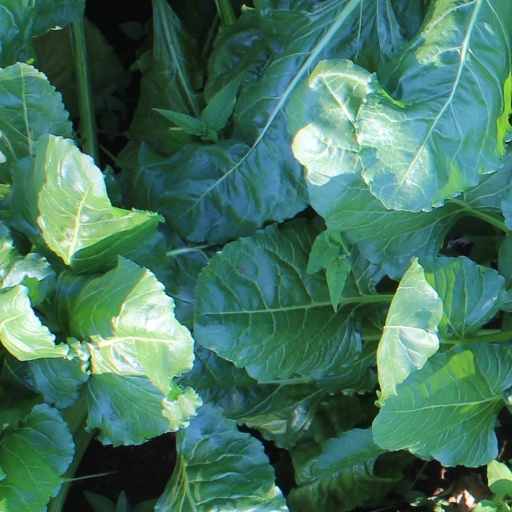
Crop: sugar beet